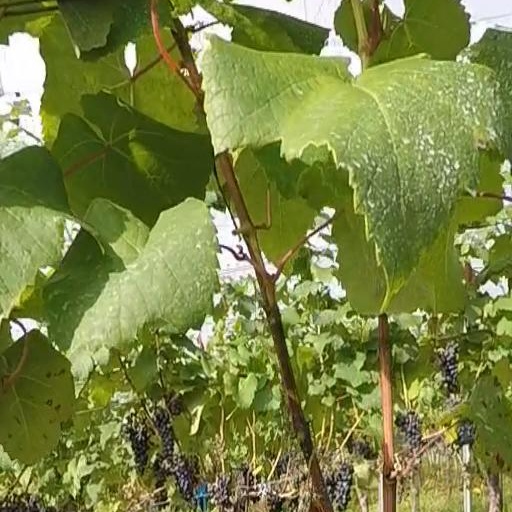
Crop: grape